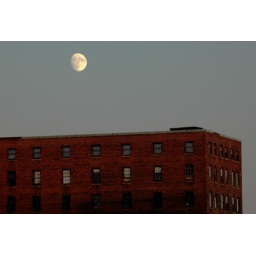
the moon over water street